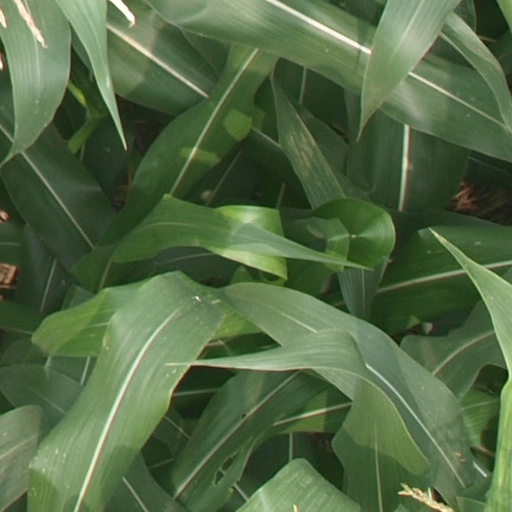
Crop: maize; corn